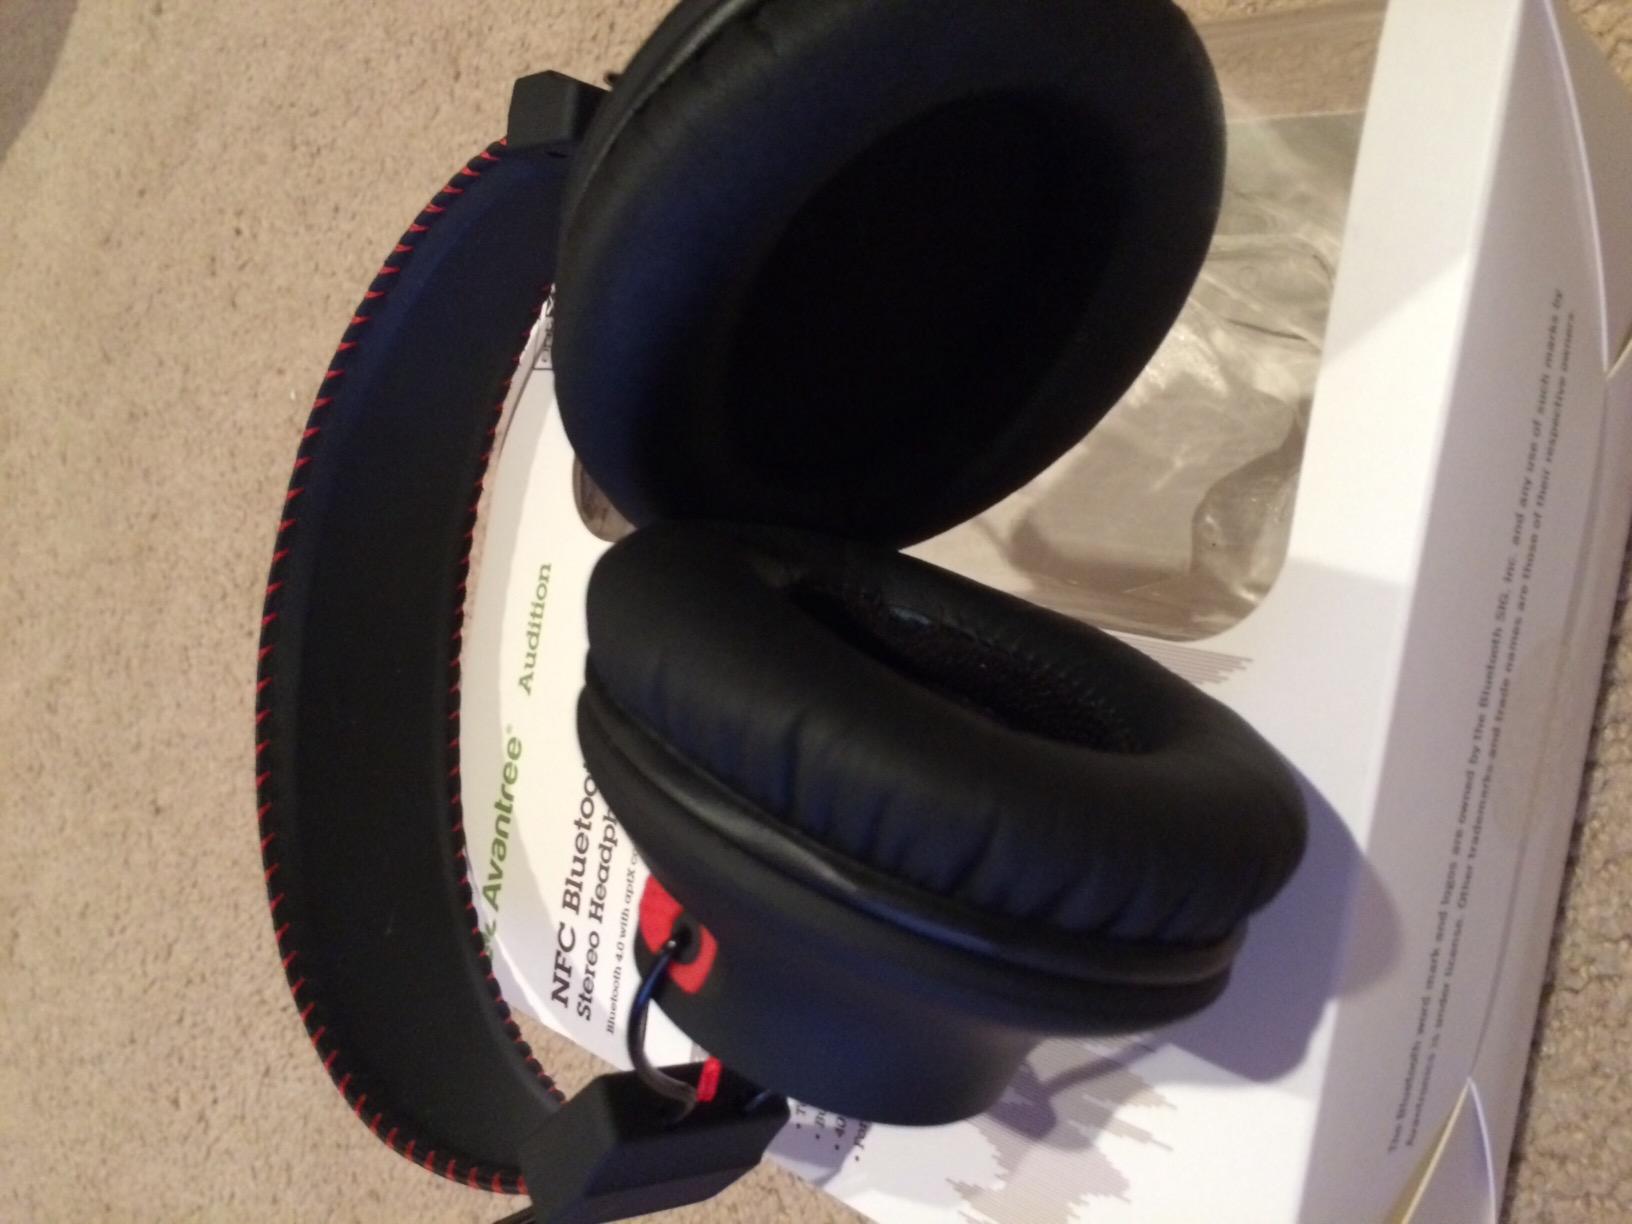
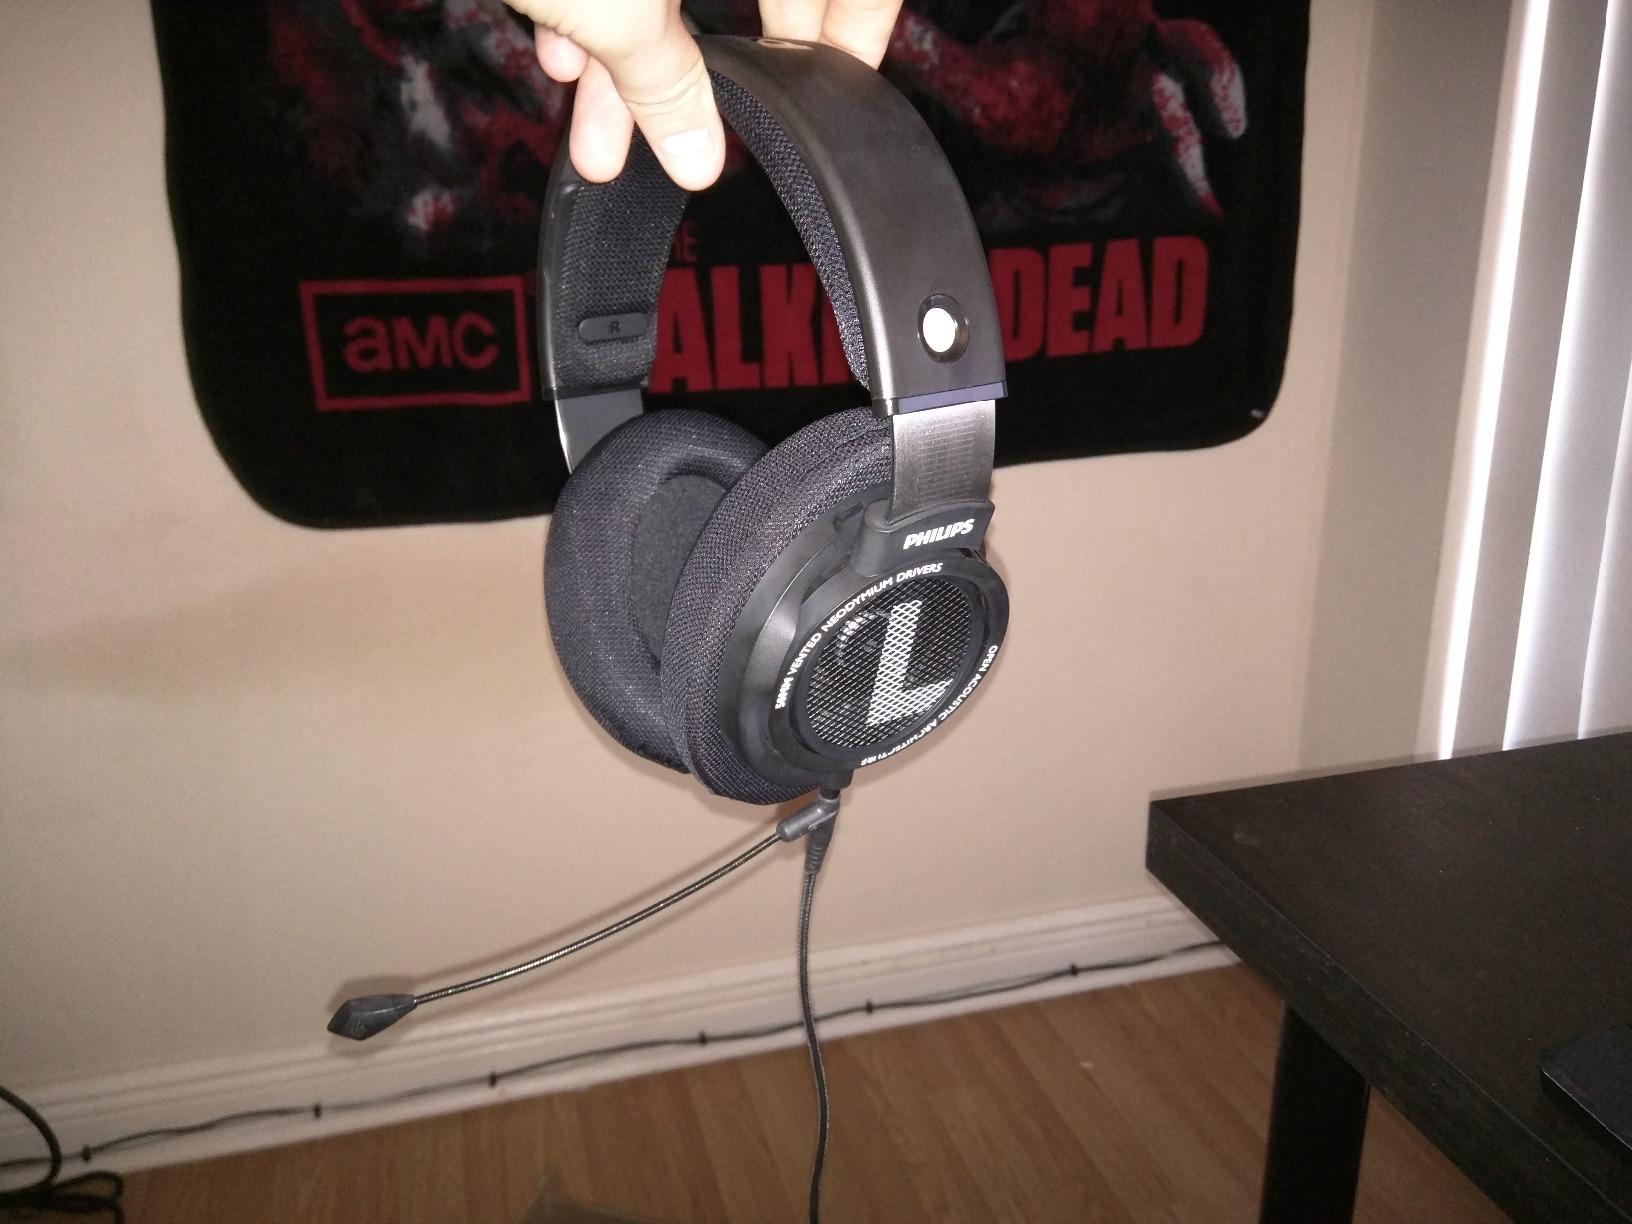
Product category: headphones
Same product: no